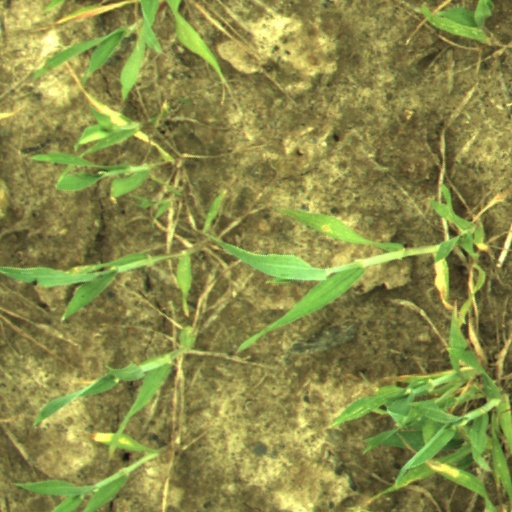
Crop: wheat